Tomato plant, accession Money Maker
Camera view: bottom (45 deg); turntable rotation: 150 degrees
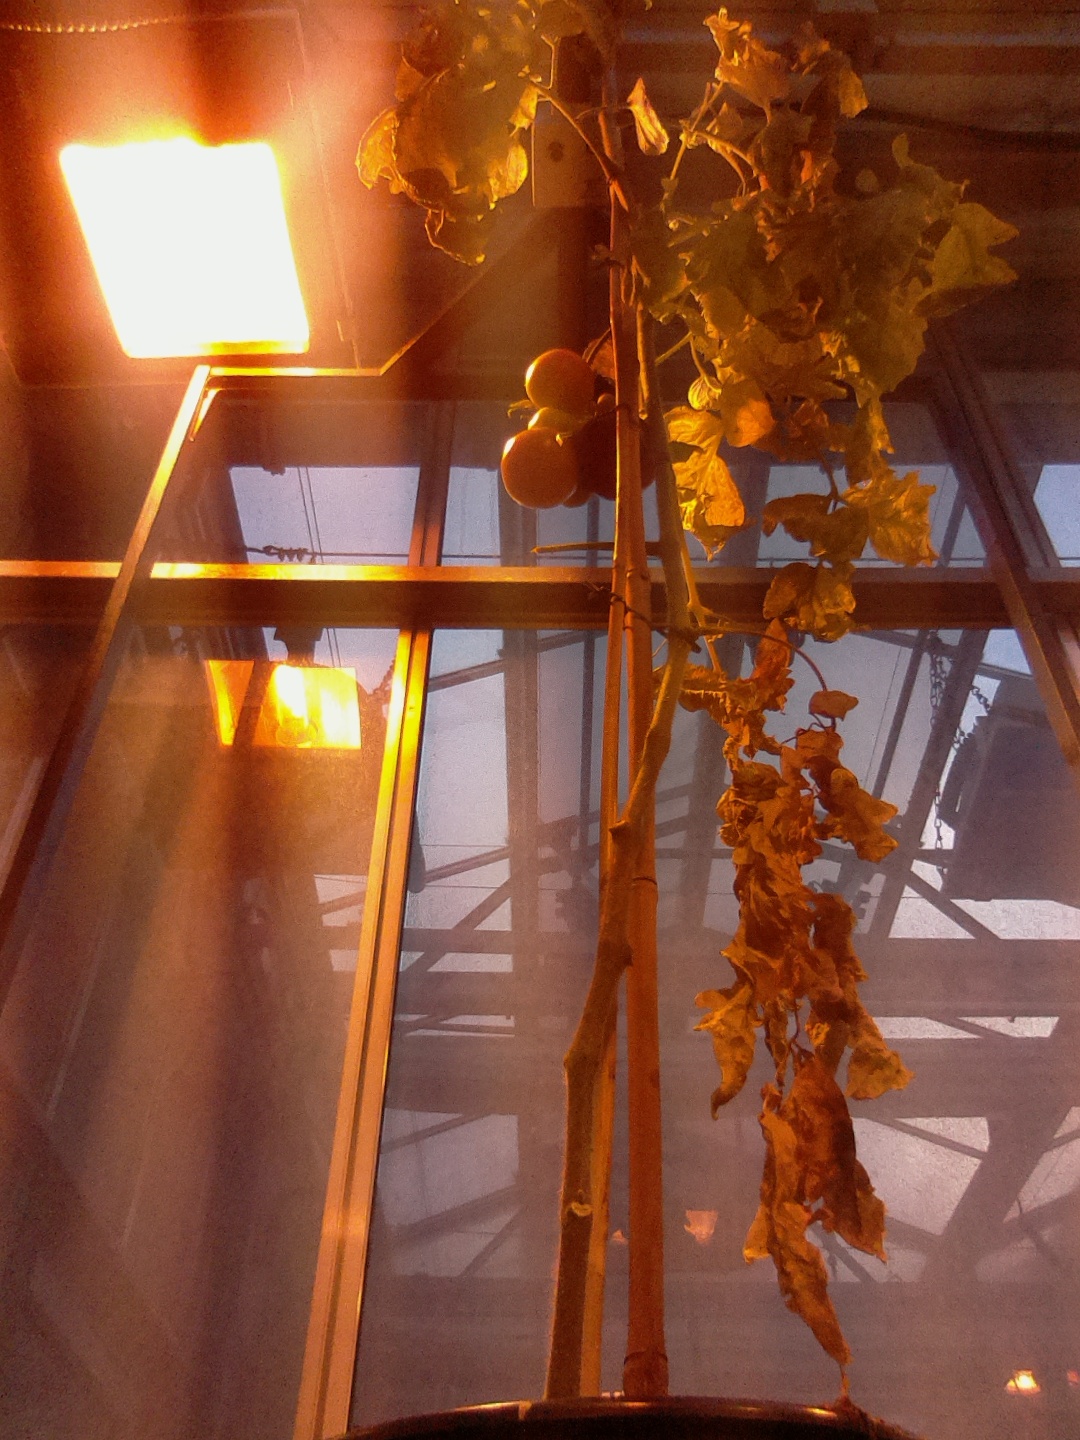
BBCH growth stage 82: 20%-30% of fruits show typical fully ripe color